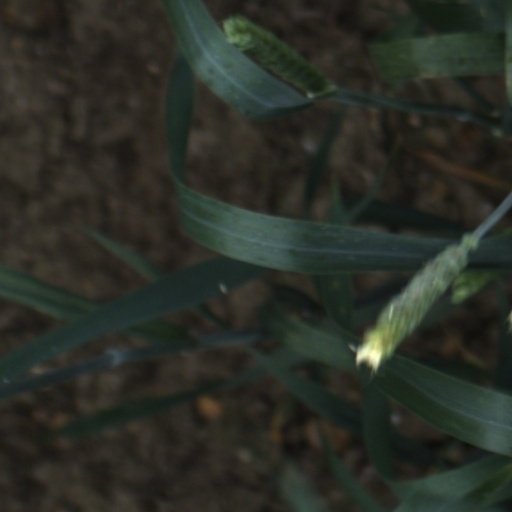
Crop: wheat